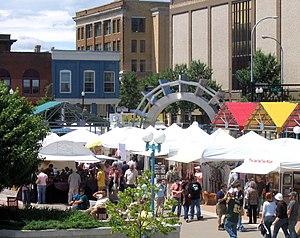
La ville de Grand Forks est le siège du comté de Grand Forks, dans l’État du Dakota du Nord, aux États-Unis. C'est en 2014 la troisième plus grande ville et agglomération du Dakota du Nord, avec 56 057 habitants pour la ville et 101 842 habitants pour l'agglomération.